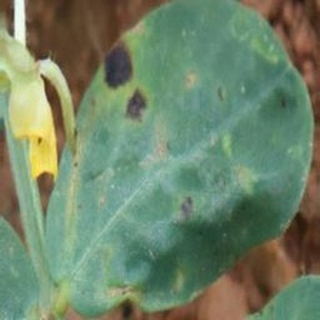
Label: groundnut_late_leaf_spot